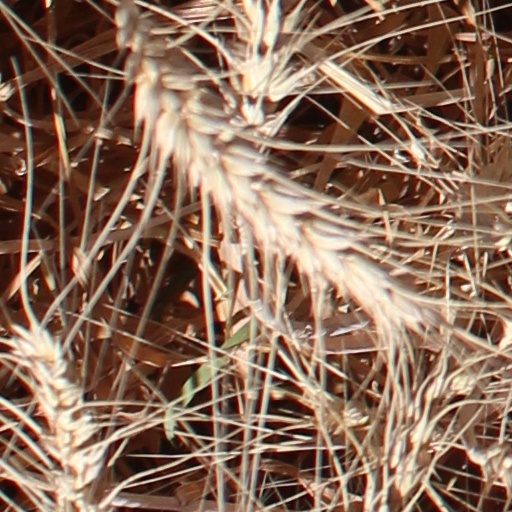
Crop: wheat